Hattie Mahood

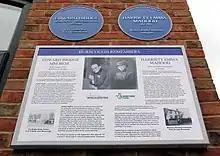
Blue Plaque for Harriet Emma Mahood by Images of Burscough; includes notice details and National Lottery Heritage Fund logo: original image by Michael Dawson

More permanently, a Blue Plaque has also been placed on a wall in Burscough in her honour; a video of its installation was made.